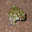
Label: frog